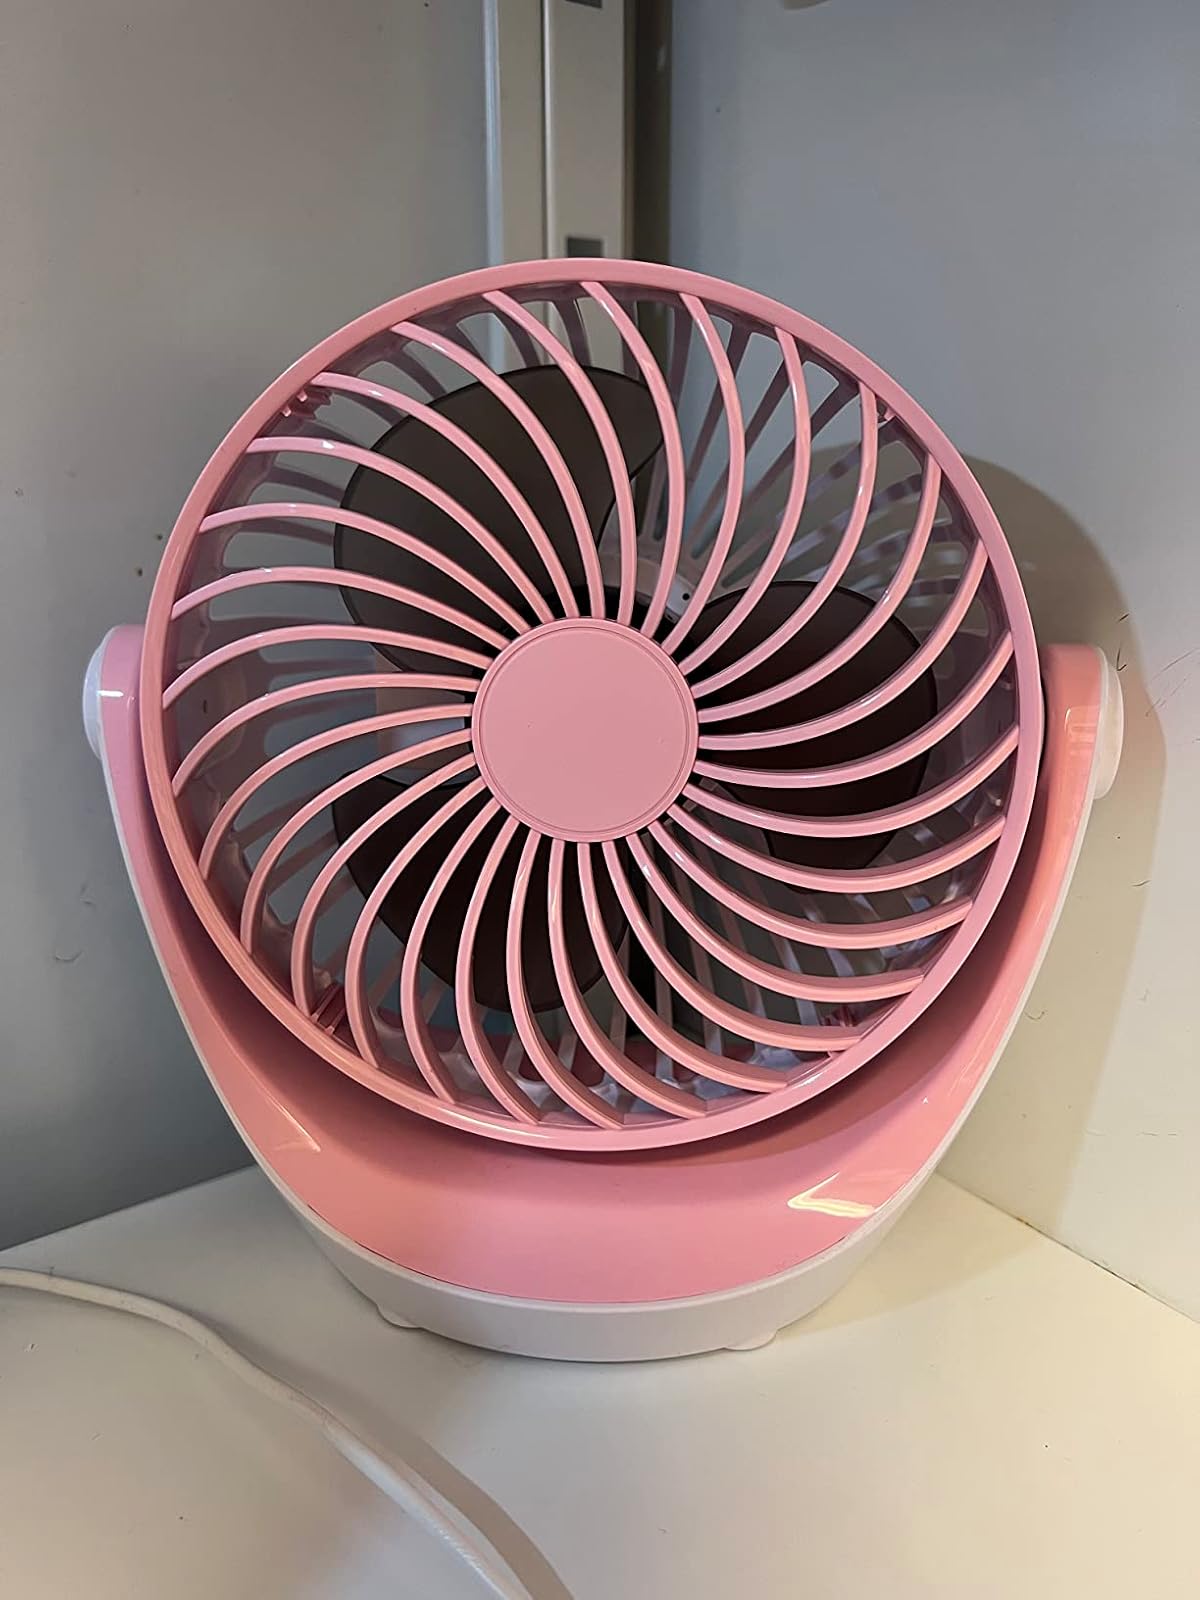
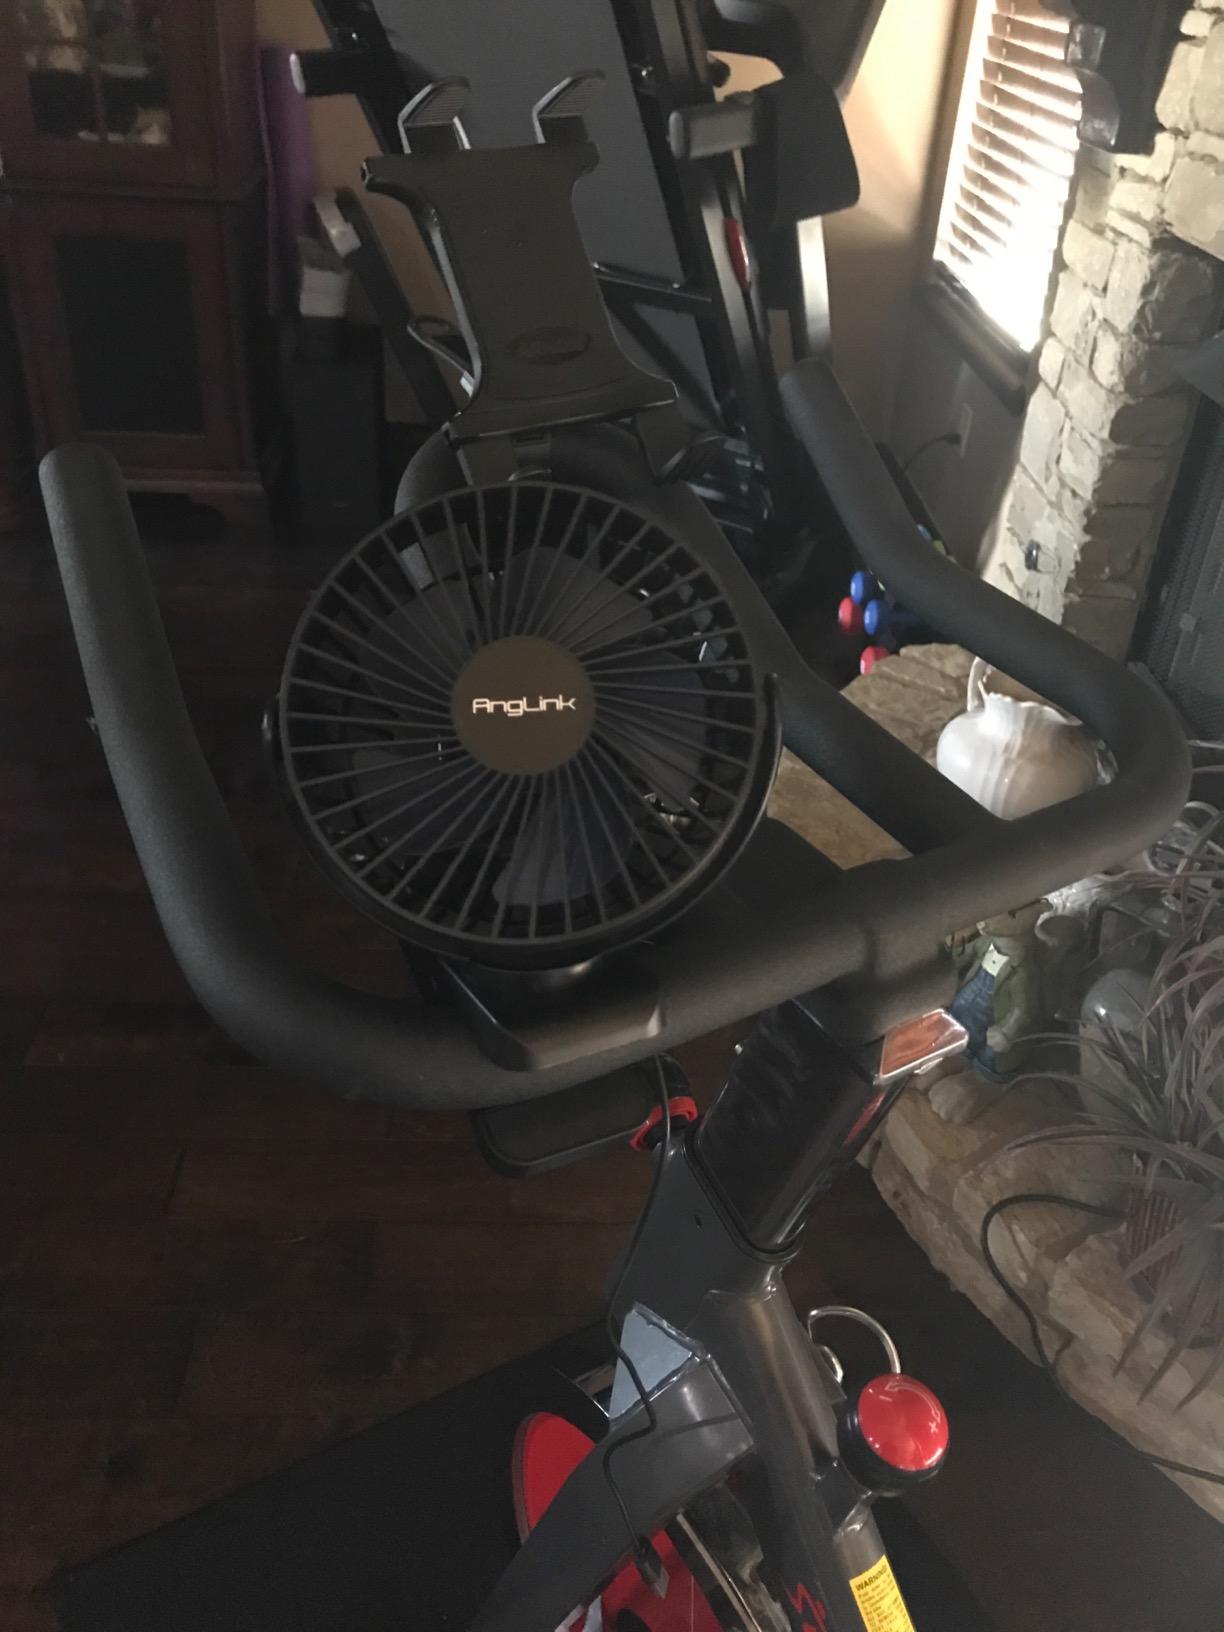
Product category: fan
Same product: no